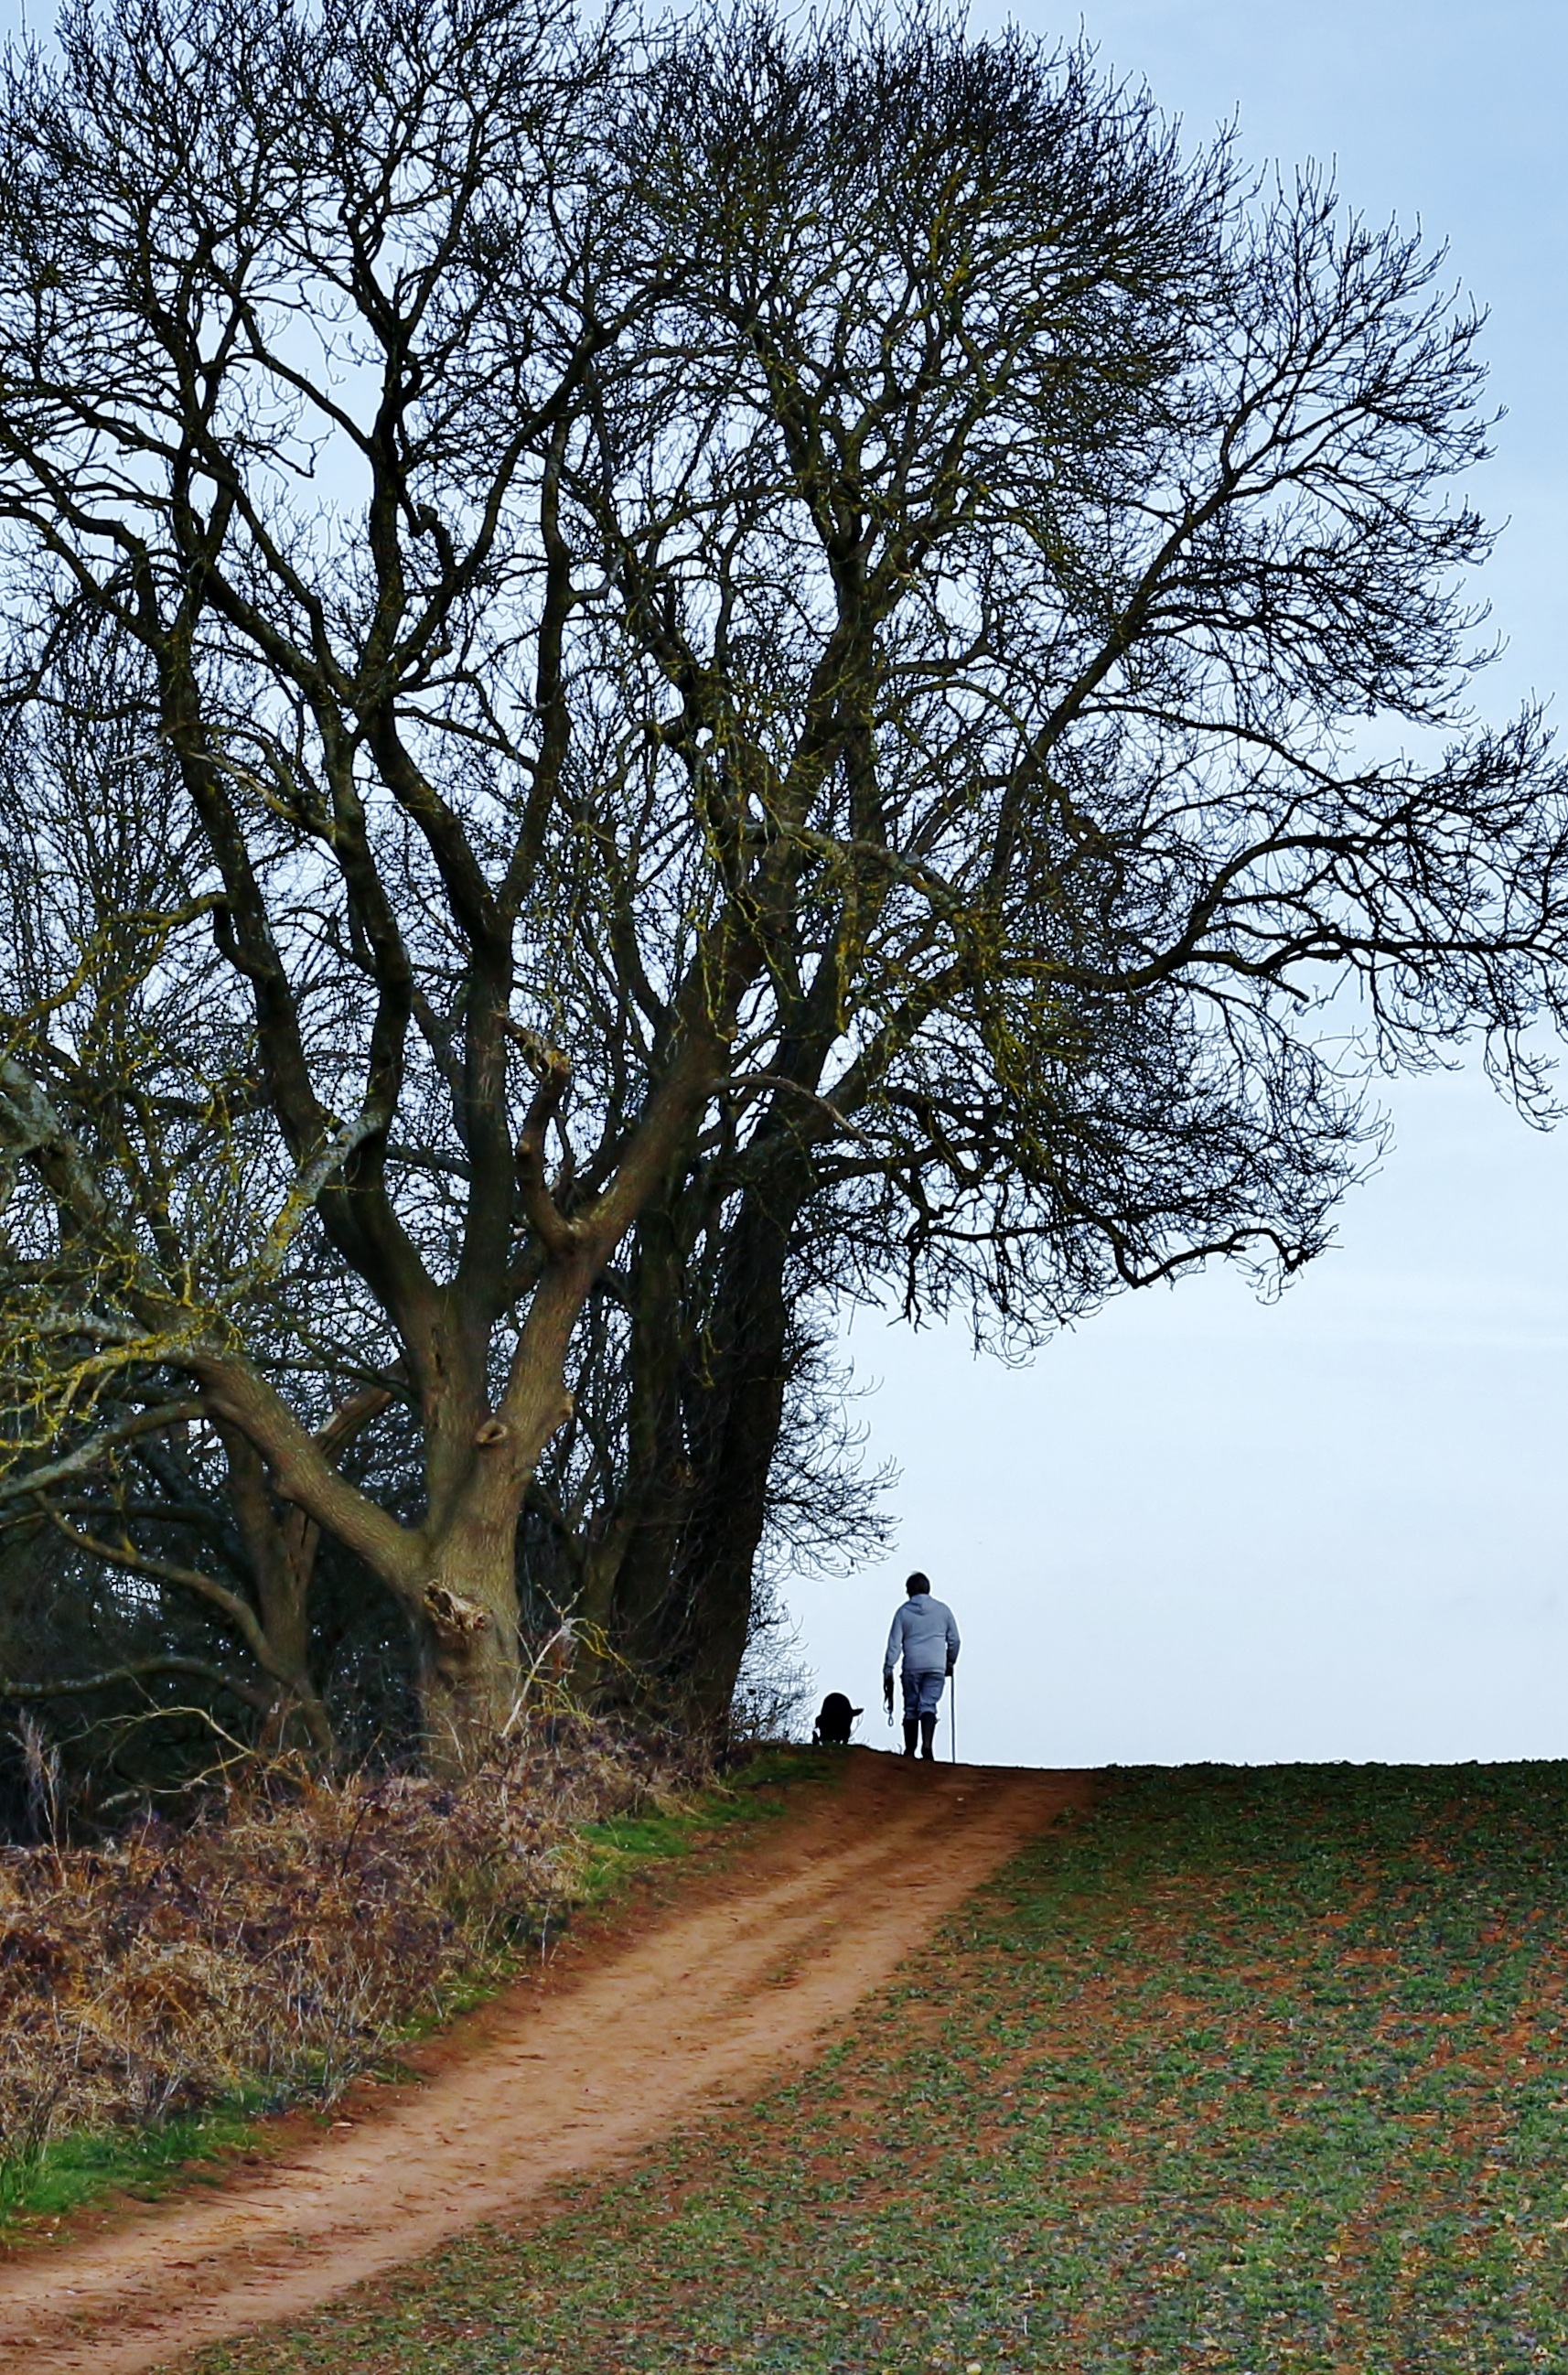
man, landscape, tree, nature, grass, branch, people, plant, white, leaf, flower, puppy, dog, animal, cute, canine, summer, male, walk, love, pet, portrait, young, spring, green, small, autumn, park, soil, mammal, playing, flora, season, friend, playful, cheerful, outdoors, face, fun, happy, lovely, shrub, little, oak, funny, domestic, woodland, adorable, owner, breed, doggy, purebred, pedigree, rural area, flowering plant, woody plant, land plant